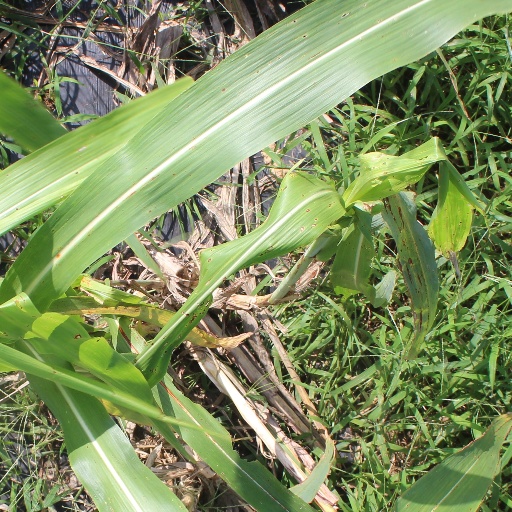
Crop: sorghum